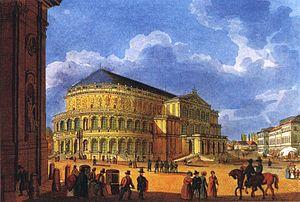
13 avril : construction du Semperoper original, à Dresde, sur des plans de Gottfried Semper.